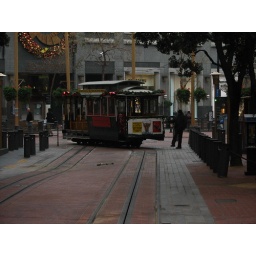
cable car turn around point and passenger boarding - san francisco center at market street